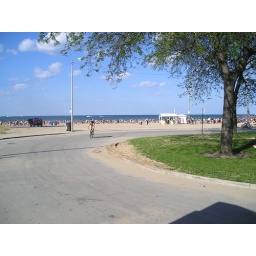
I was in a bus turn around and went up over the curb to get the bike path along the beach.